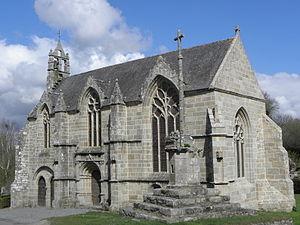
Calvaire, flanc sud et chevet de la chapelle Saint-Jacques de Tréméven (22).
Tréméven [tʁemevɛ̃] est une commune française située dans le département des Côtes-d'Armor, en région Bretagne. Tréméven appartient au pays historique du Goëlo.